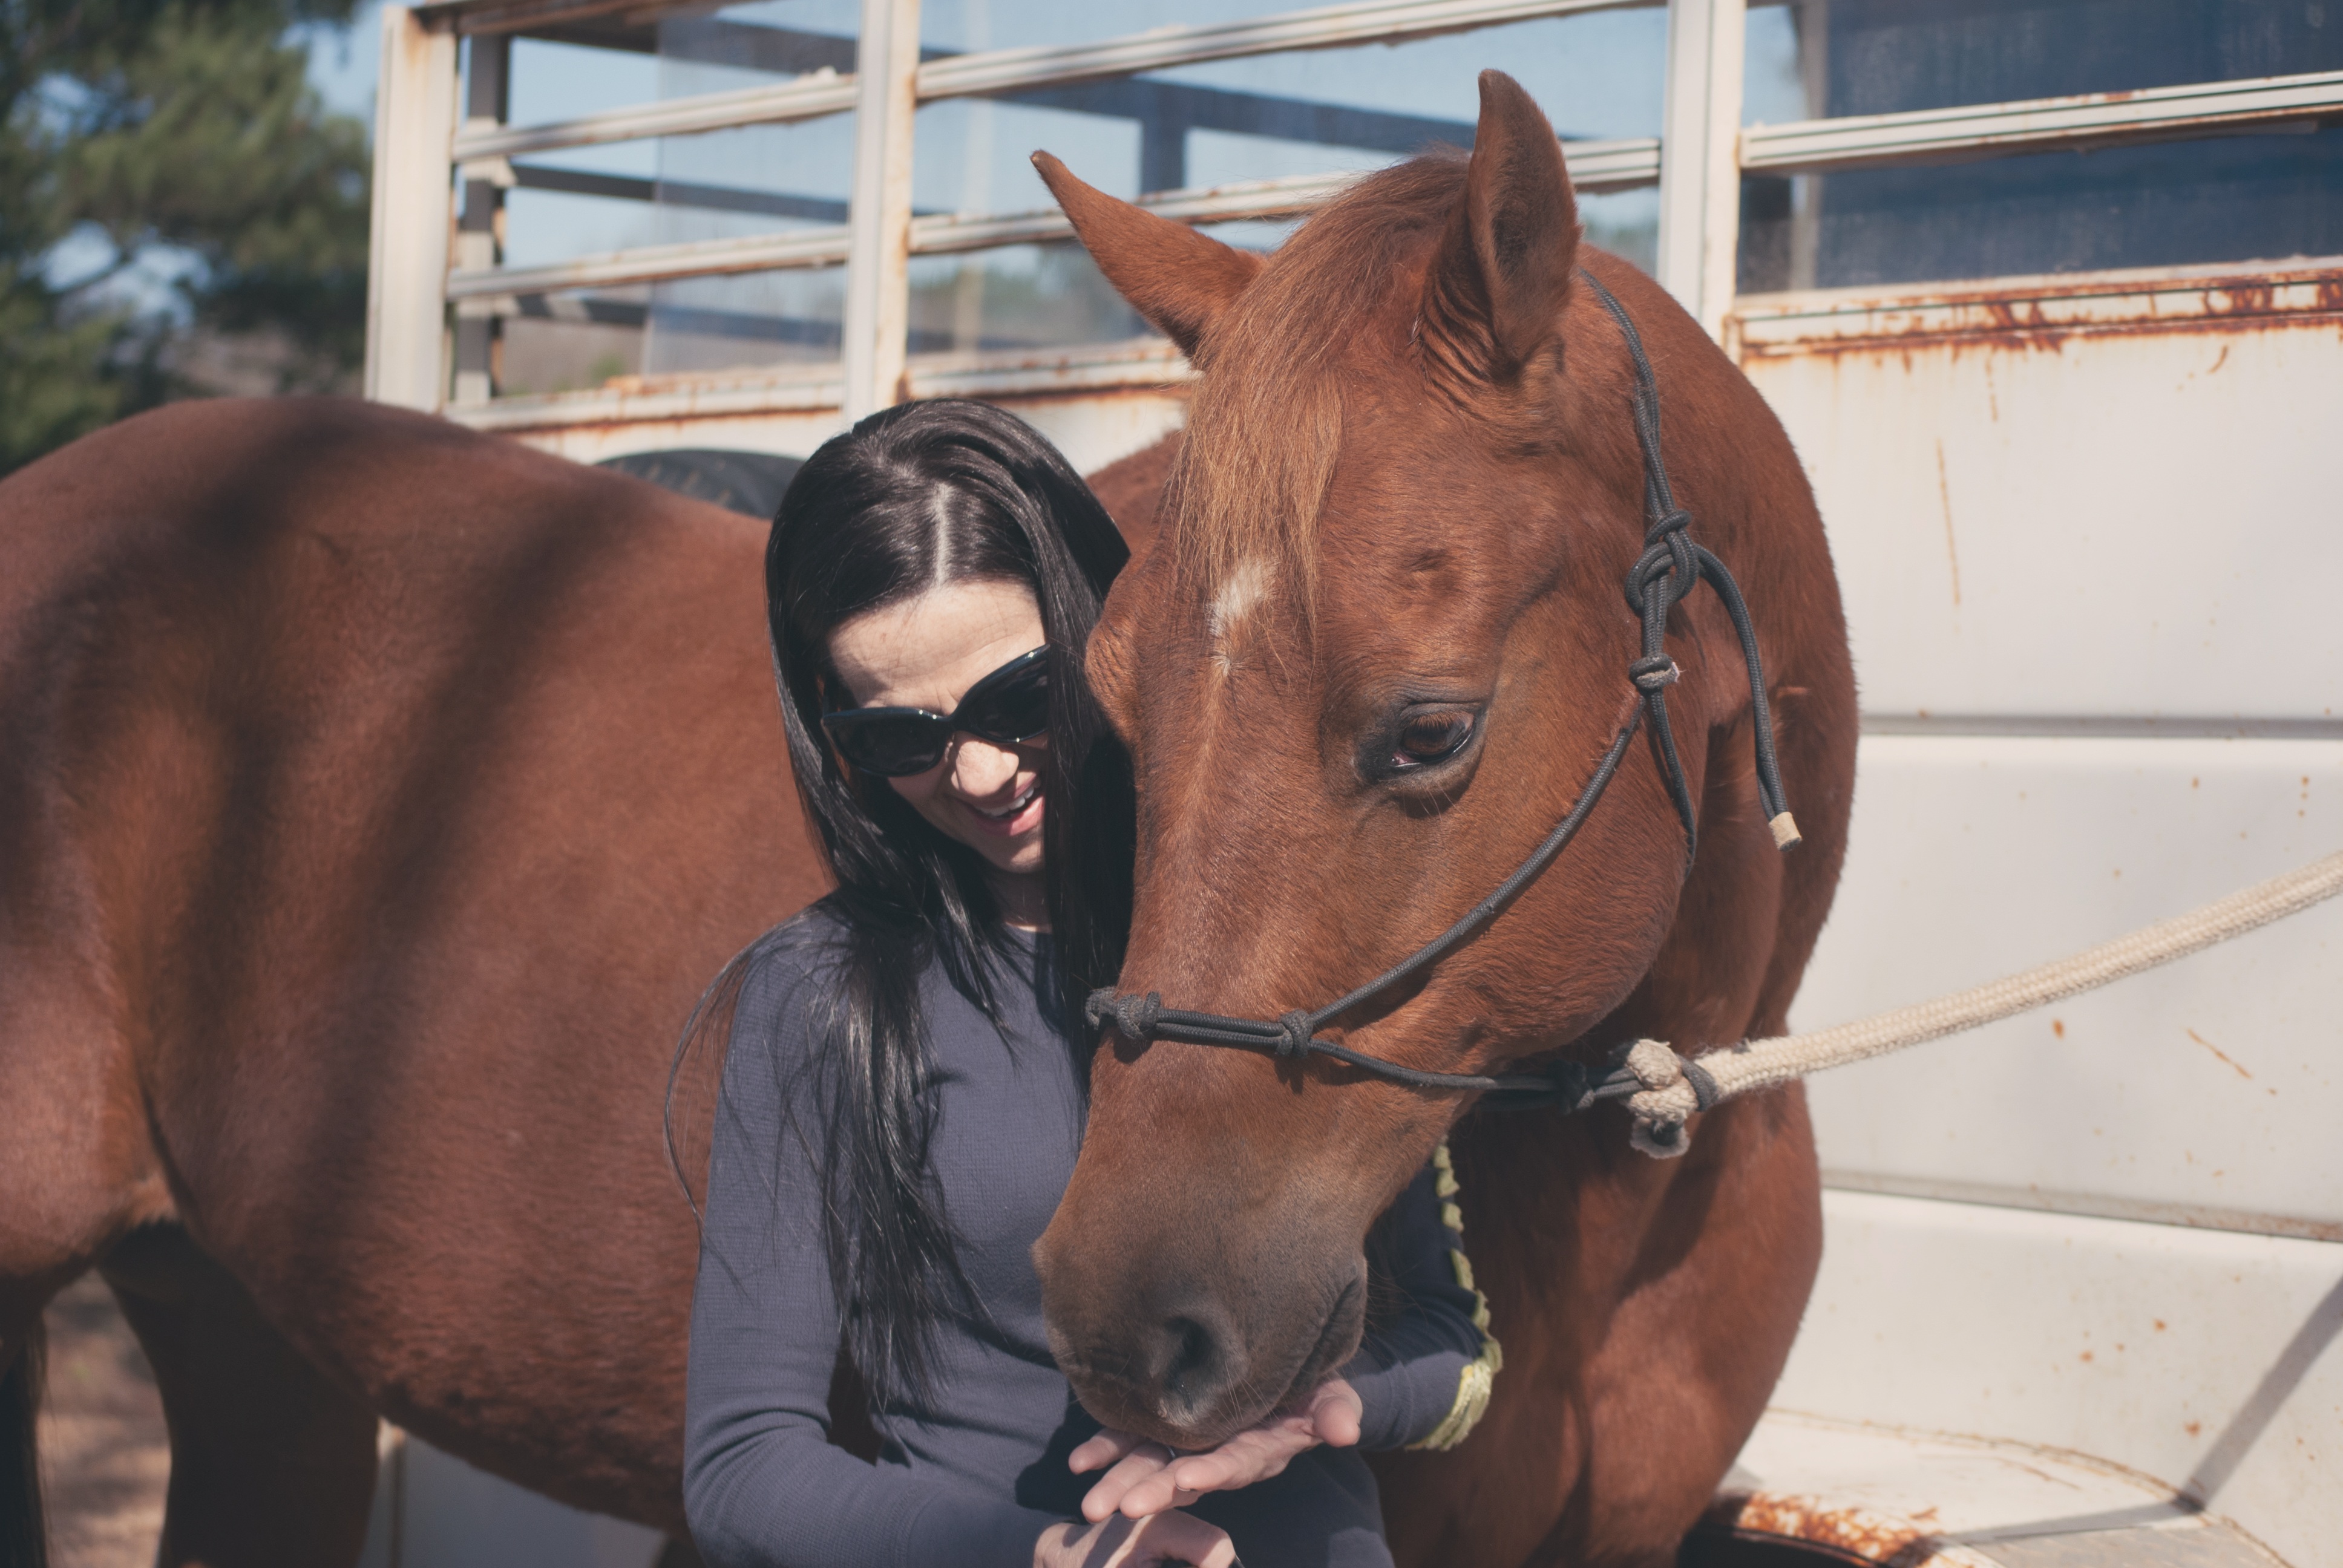
nature, outdoor, girl, woman, hair, white, farm, animal, recreation, female, pet, portrait, red, ranch, horse, rein, mammal, stallion, mane, friendship, bridle, happiness, mare, day, attractive, western riding, equestrianism, pack animal, horse like mammal, mustang horse, animal sports, equestrian sport